Hamad bin Isa Al Khalifa

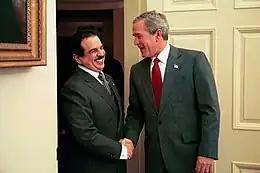
President George W. Bush welcomes Hamad to the Oval Office on 29 November 2004

On the death of his father Isa, Hamad became Emir of Bahrain on 6 March 1999. As Emir, Hamad brought several political reforms to Bahrain. These included the release of all political prisoners, the dissolution of the State Security Court and the abolition of the 1974 Decree on State Security Measures. Additionally, many Bahraini citizens were permitted to return after several years in exile overseas. In 2002, he declared himself king. He enjoys wide executive authorities which include appointing the prime minister and his ministers, commanding the army, chairing the Higher Judicial Council, appointing the parliament's upper half and dissolving its elected lower half.